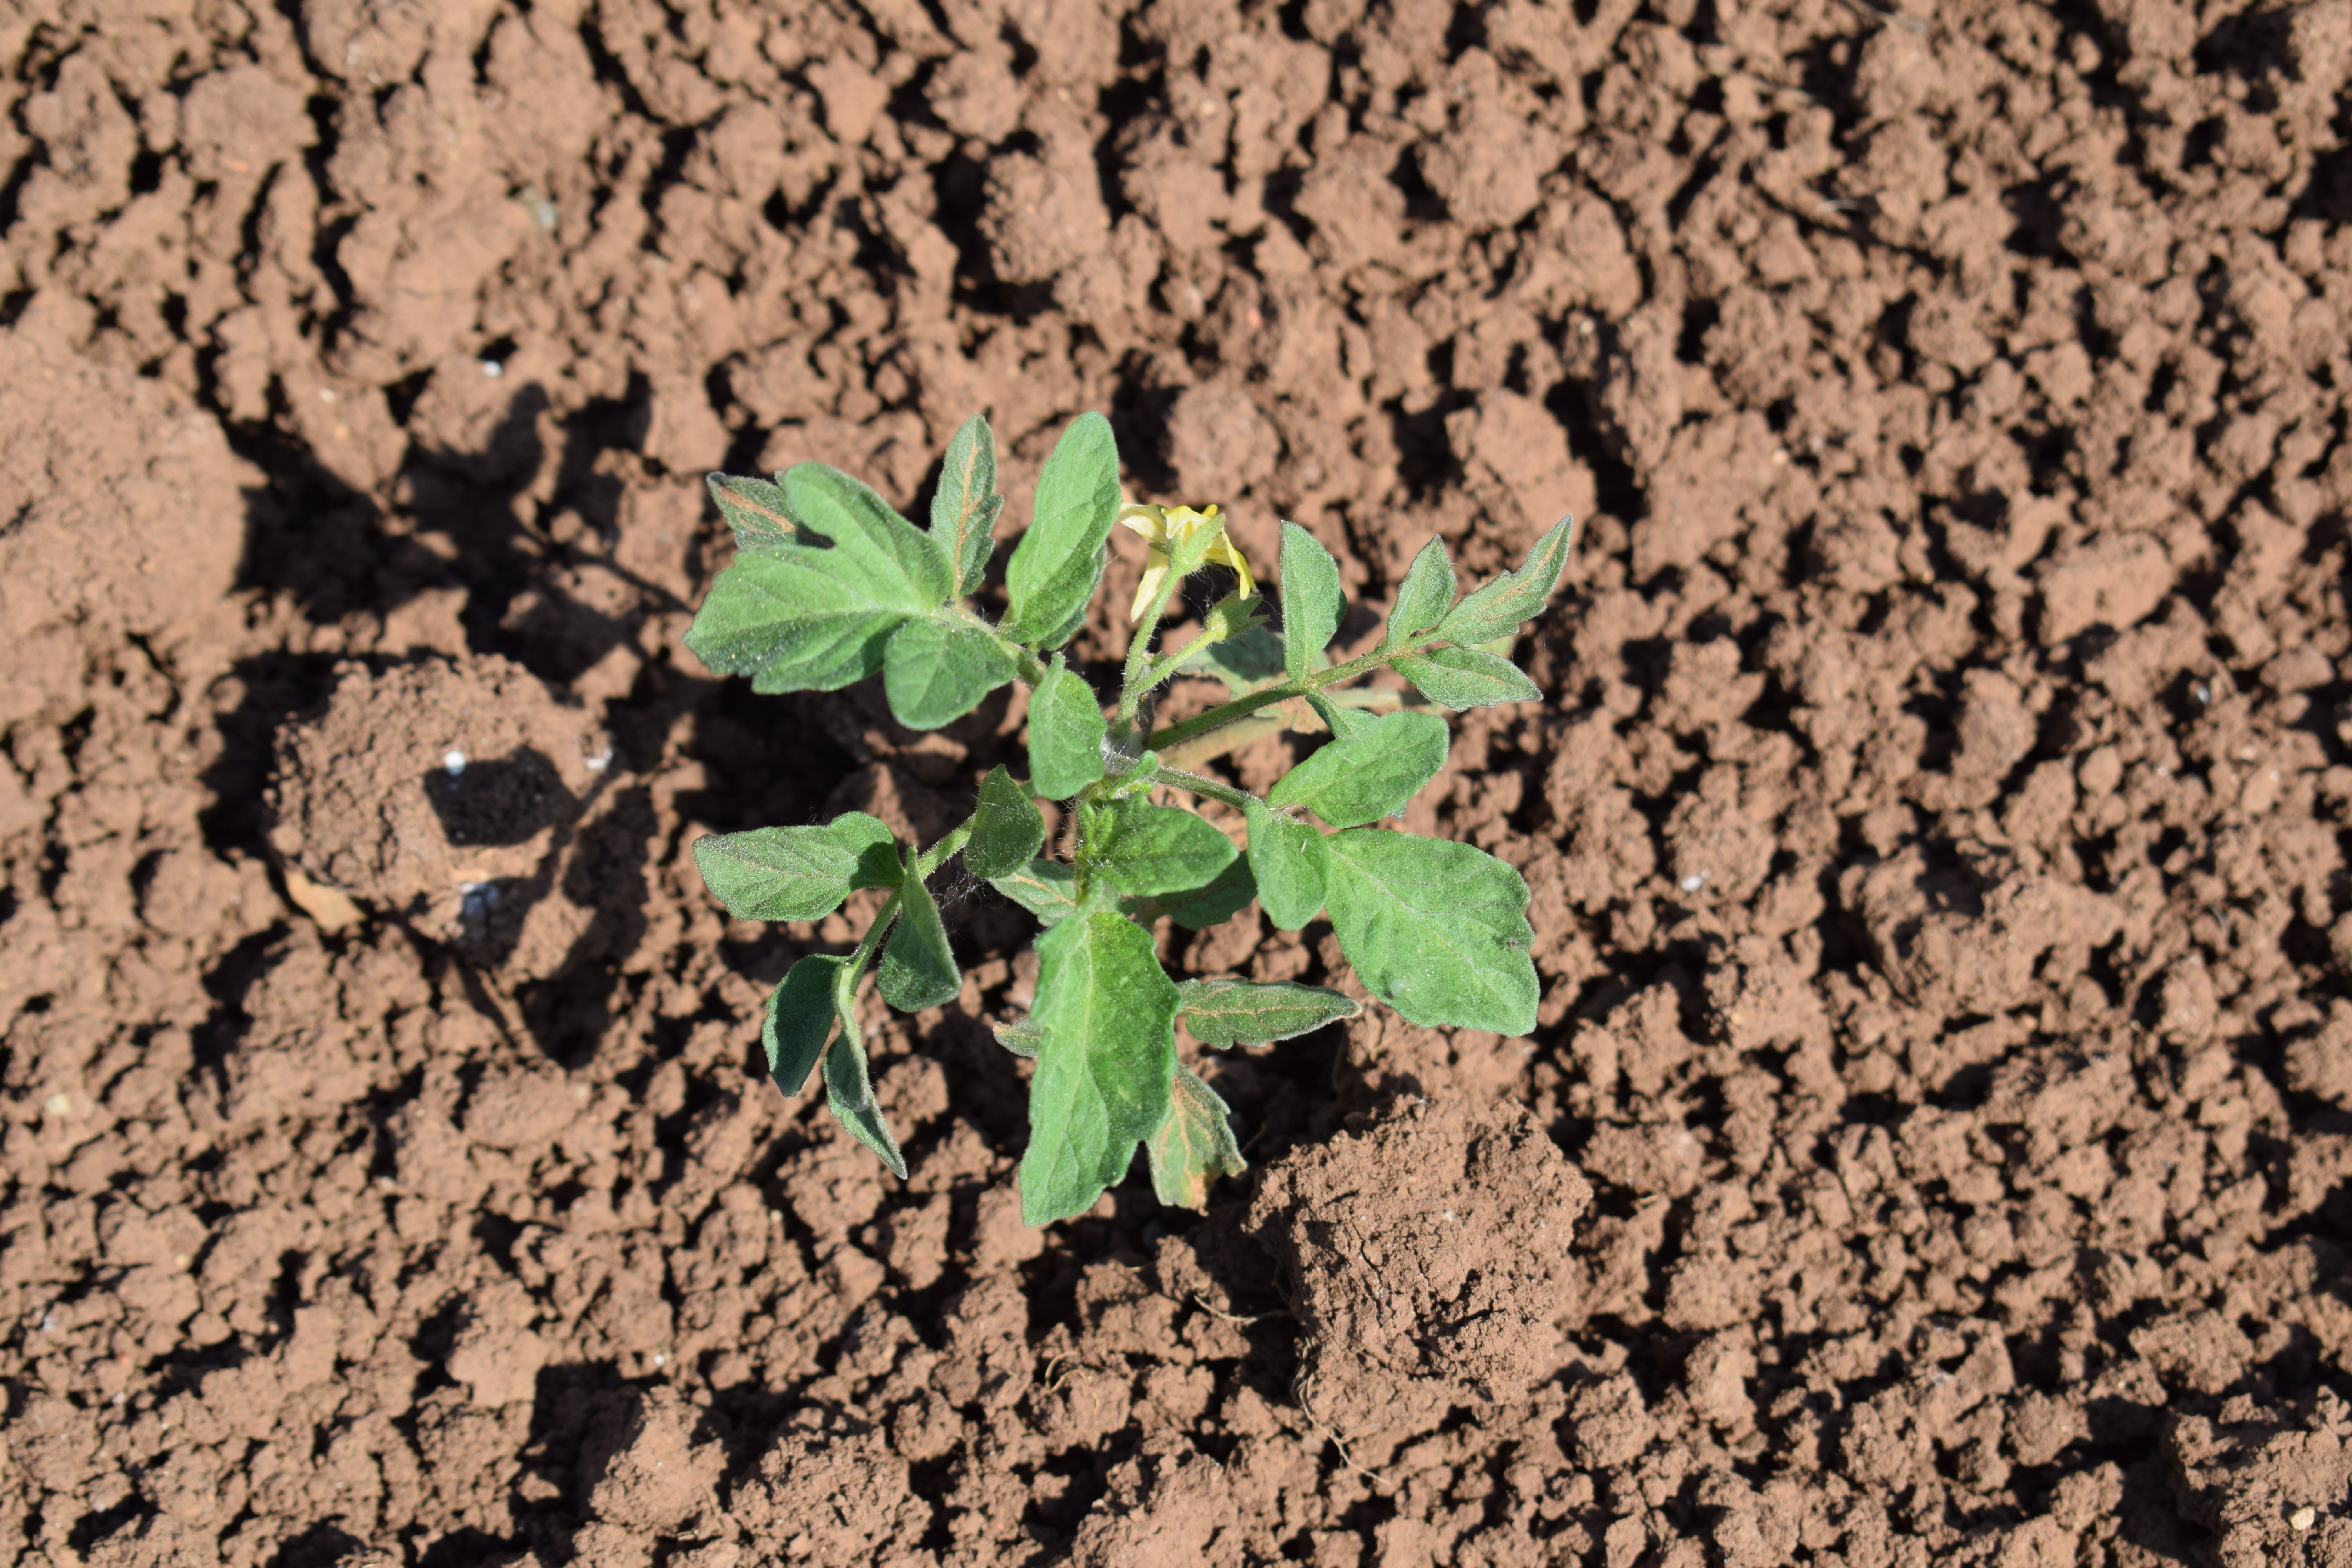
Label: tomato